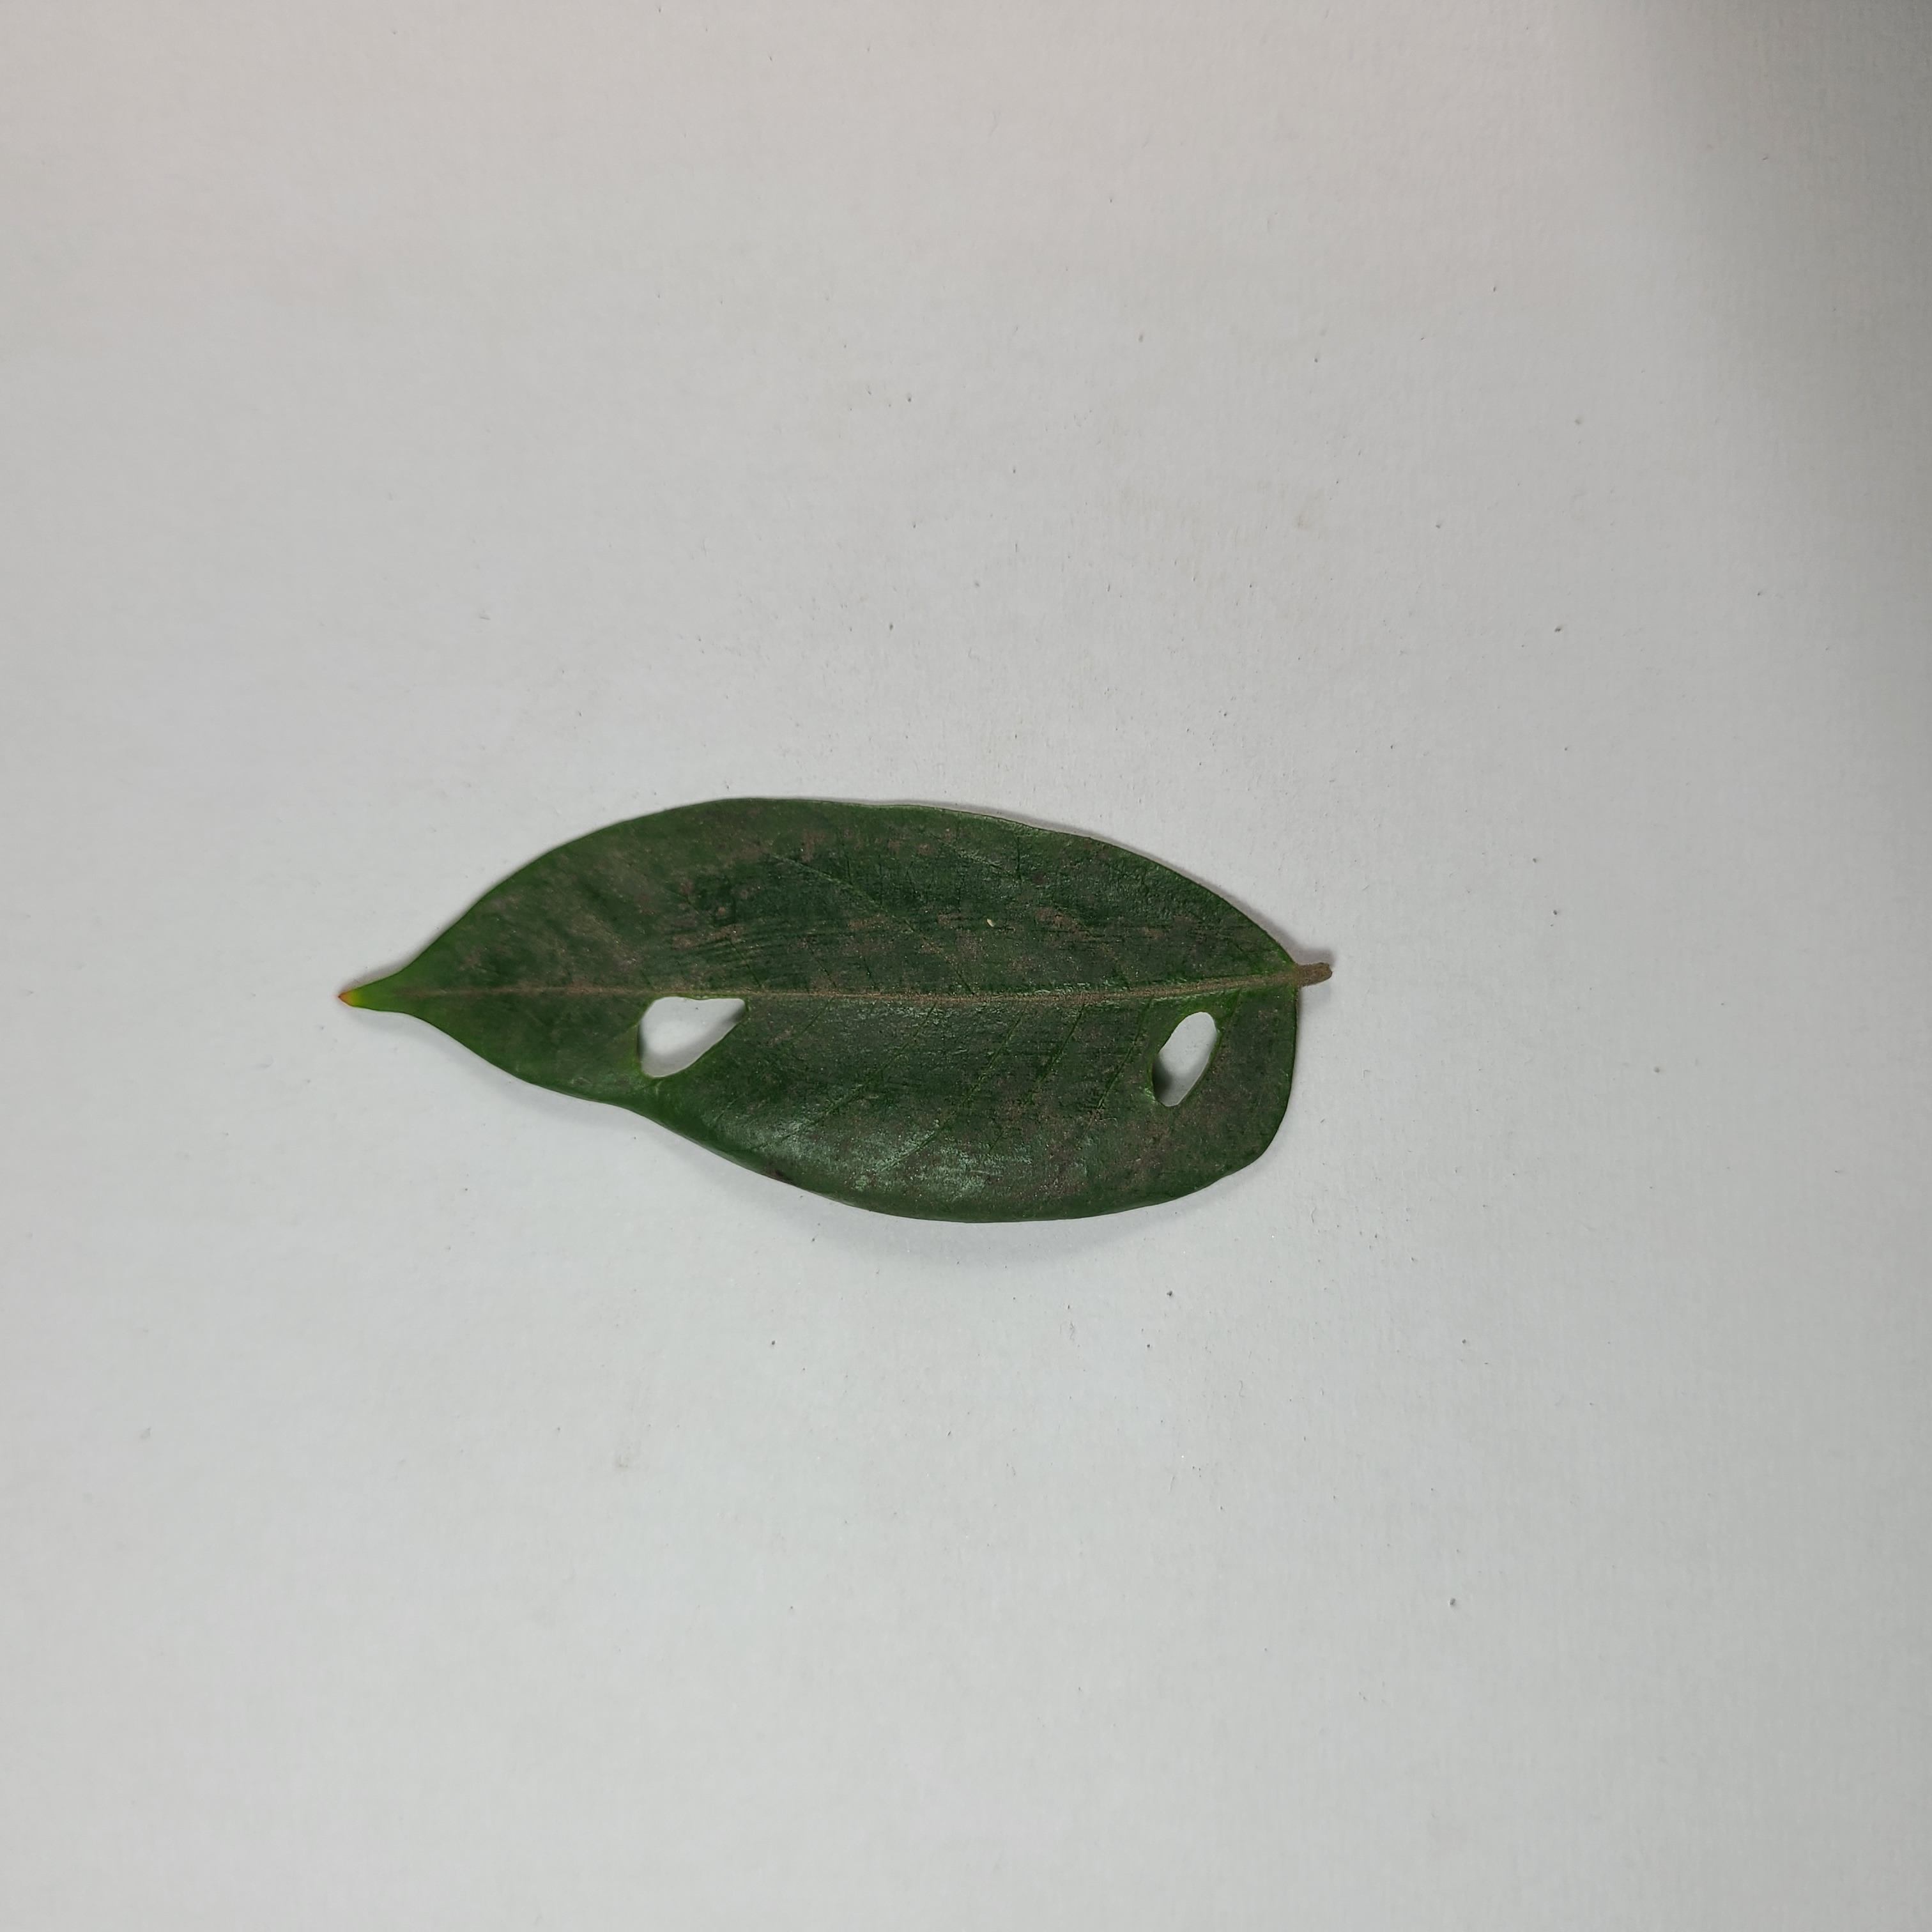
Label: Insect Hole leaves